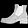
Label: Ankle boot